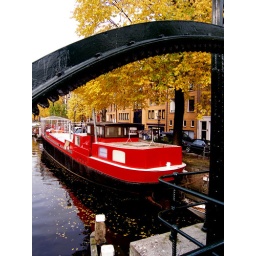
red boat under bridge